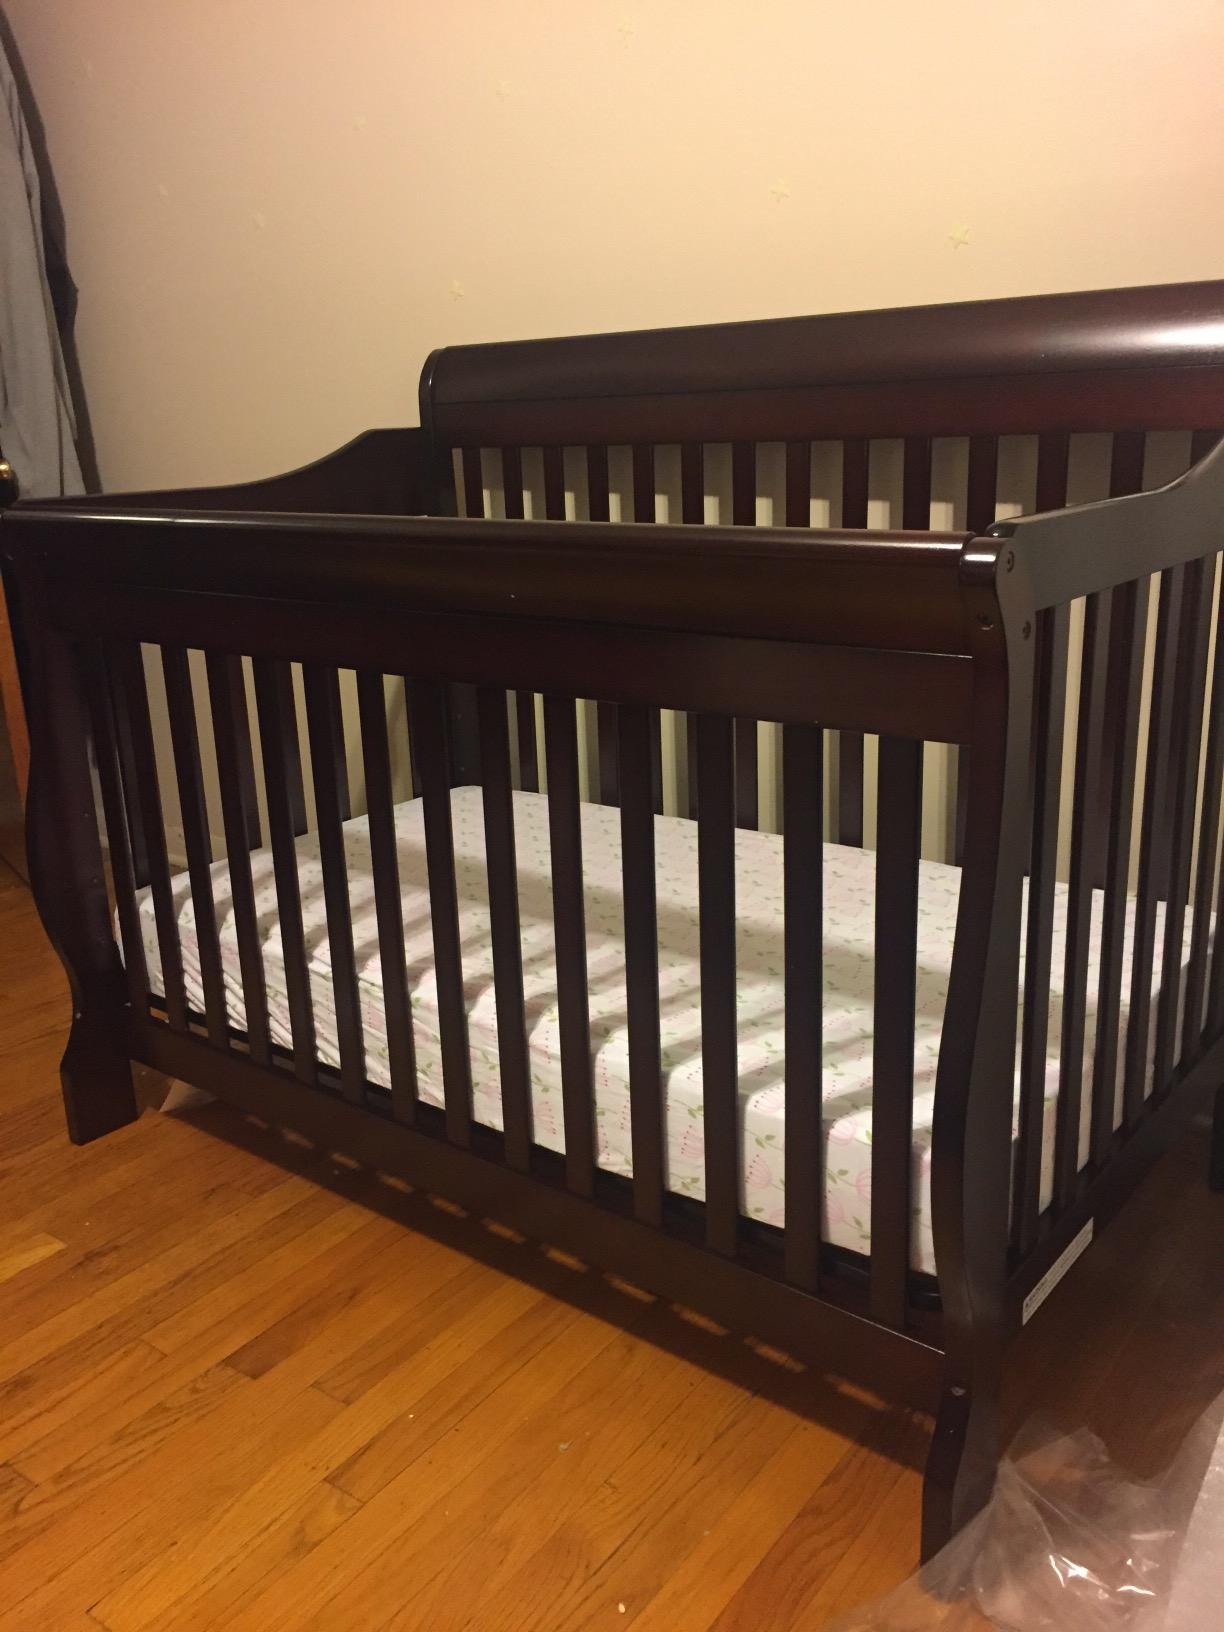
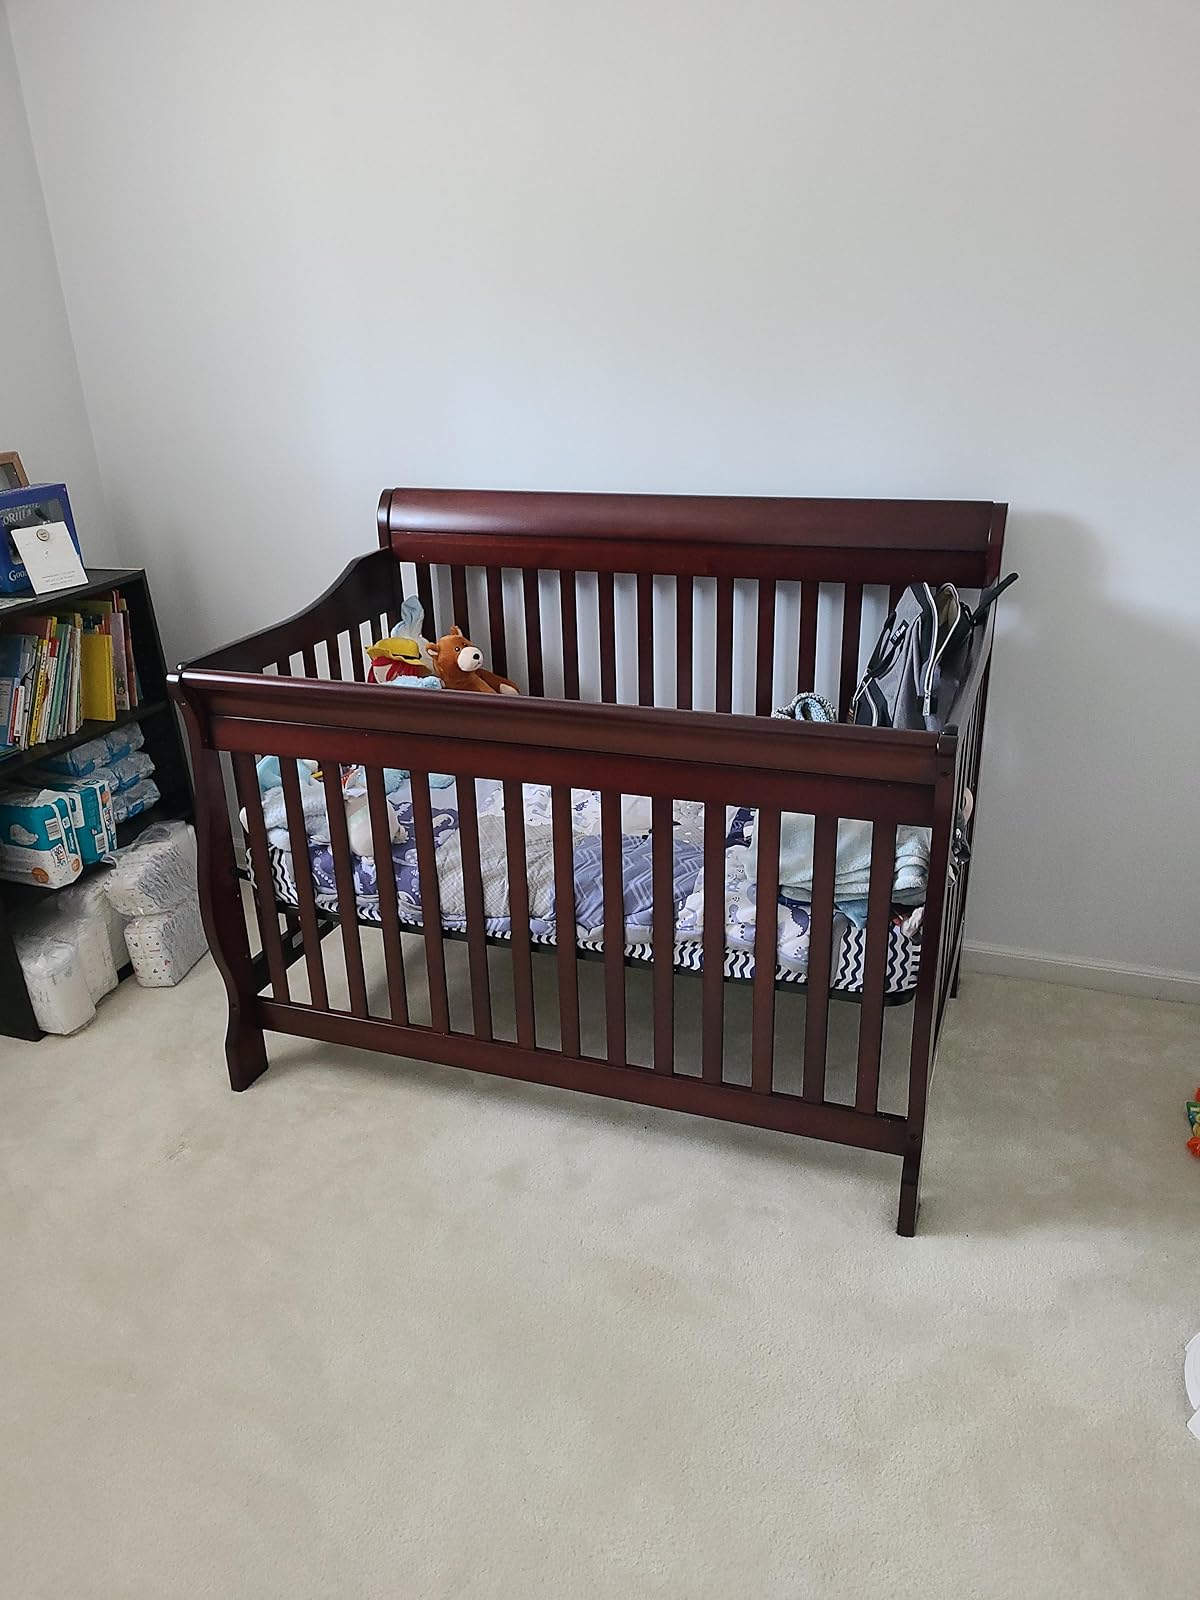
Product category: products_crib
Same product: yes